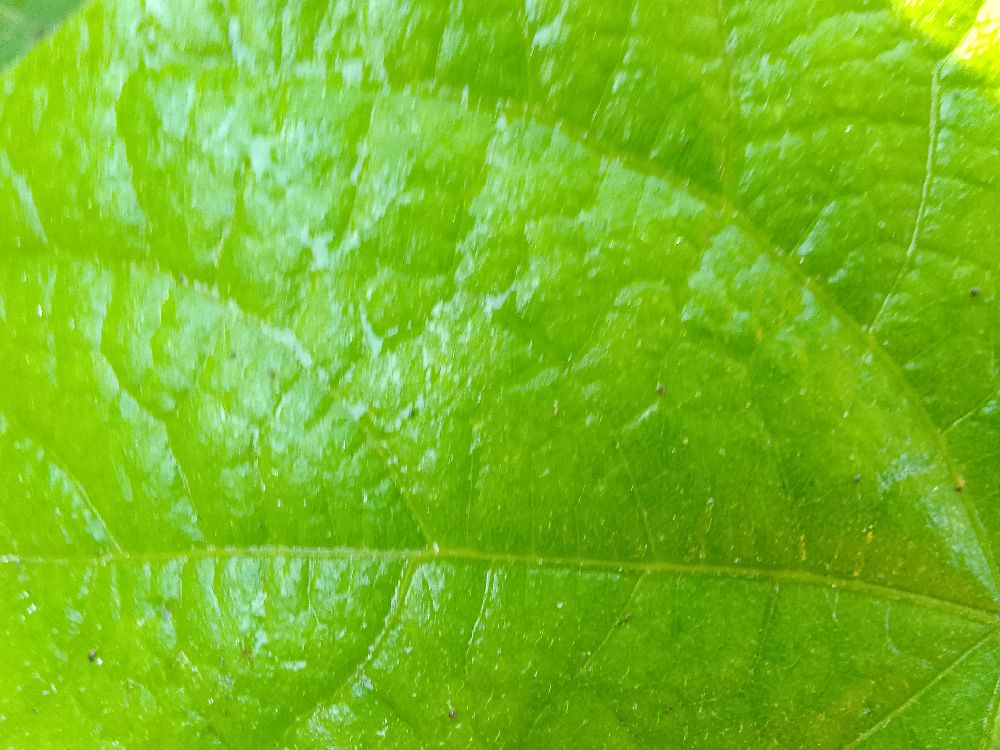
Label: healthy